Soyuz 7K-L1E

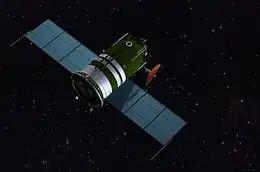
Artist's impression of the Soyuz 7K-L1 en route to the Moon

Soyuz 7K-L1E was a Soviet uncrewed modified Soyuz 7K-L1 spacecraft. Also called a dummy Soyuz 7K-LOK. Two were built, one Soyuz 7K-L1E was successfully launched into Low Earth Orbit on Proton rocket and is known as Kosmos 382. The other Soyuz 7K-L1E was placed on a N1 rocket, which failed at launch. The Soyuz spacecraft was first used in 1967 as the main crewed spacecraft of the Soviet Union and is still in use today. Many Soyuz variations have been built and the Soyuz 7K-L1E was an uncrewed variation.